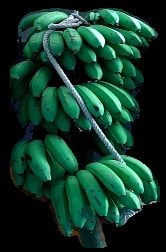
Variety: rasbale
Grade: grade2